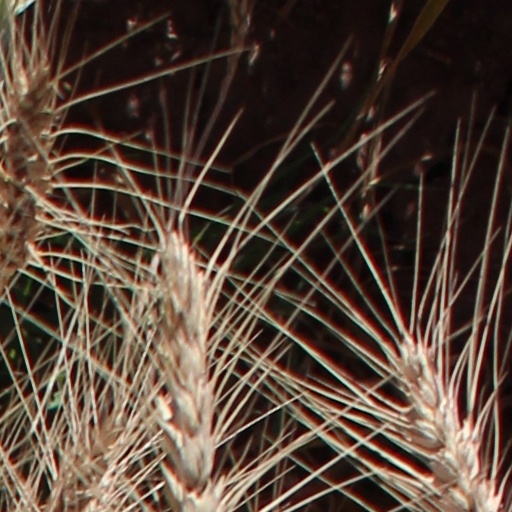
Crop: wheat